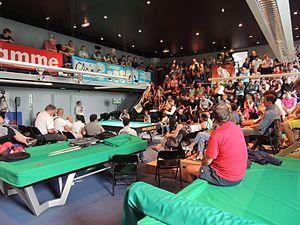
Salle du Douarnenez Sport Billard lors du National PREVALRISK 2015
Douarnenez [dwaʁnəne] est une commune française, située dans le département du Finistère en région Bretagne.